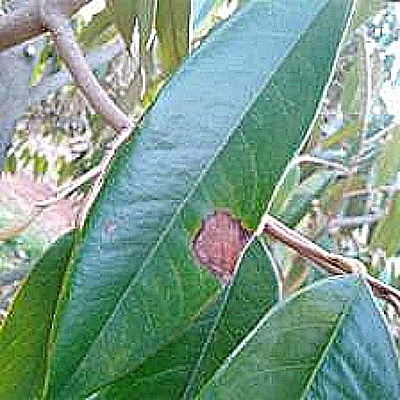
Label: Leaf_Blight